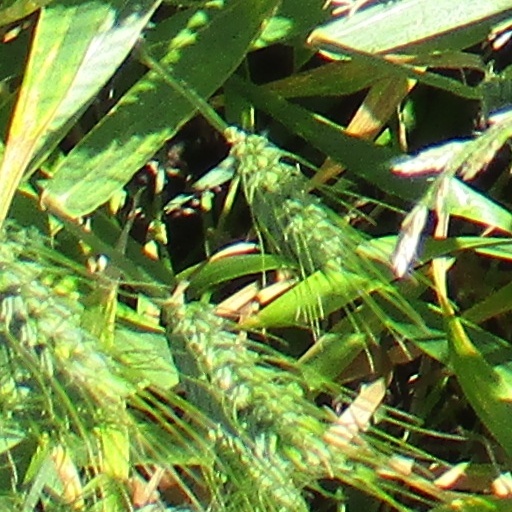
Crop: wheat